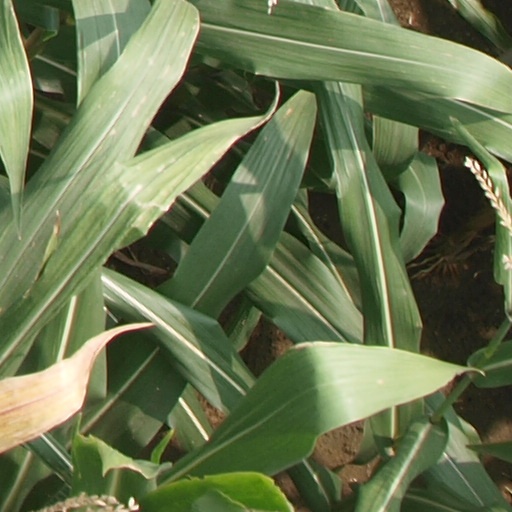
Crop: maize; corn